Maltby Academy

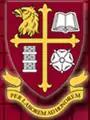
The logo of the school before conversion to an academy

The co-educational Maltby Grammar School was established in 1931, being built on the site of Rolleston Hall on Rotherham Road (A631). It was officially opened on (Saturday) 16 April 1932 by Sir Percy Jackson, the Chairman of the West Riding Education Committee. The school motto was 'Per Laborem Ad Honorem'. The Maltby Hall Secondary Modern School was on Braithwell Road and merged with the grammar school when it became a comprehensive in 1967.